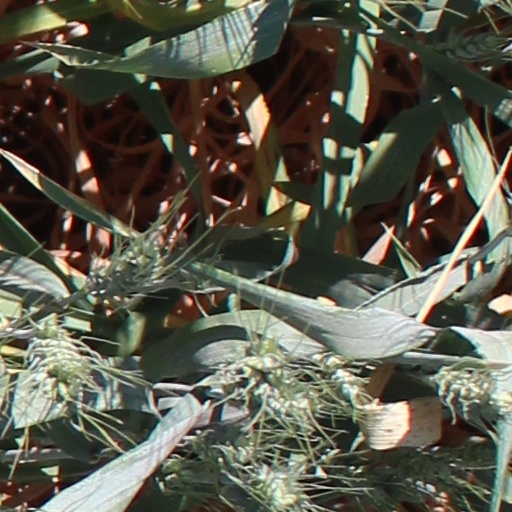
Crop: wheat